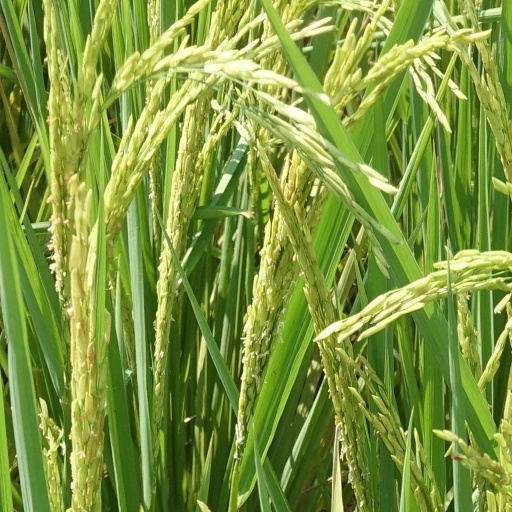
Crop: rice